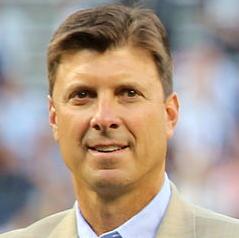
Age: 47